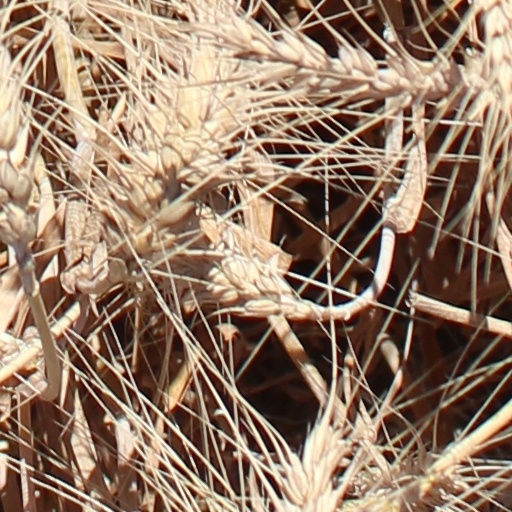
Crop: wheat